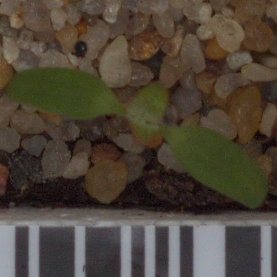
Label: fat_hen